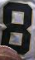
Number: 8